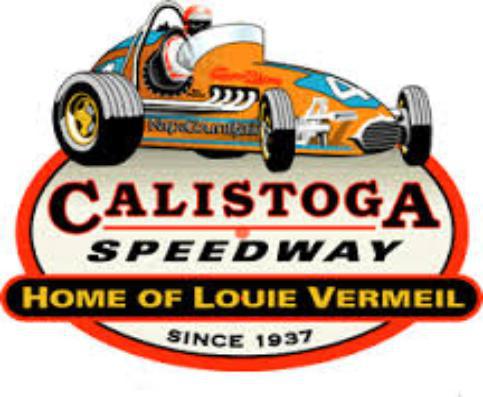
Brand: Calistoga
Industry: Food